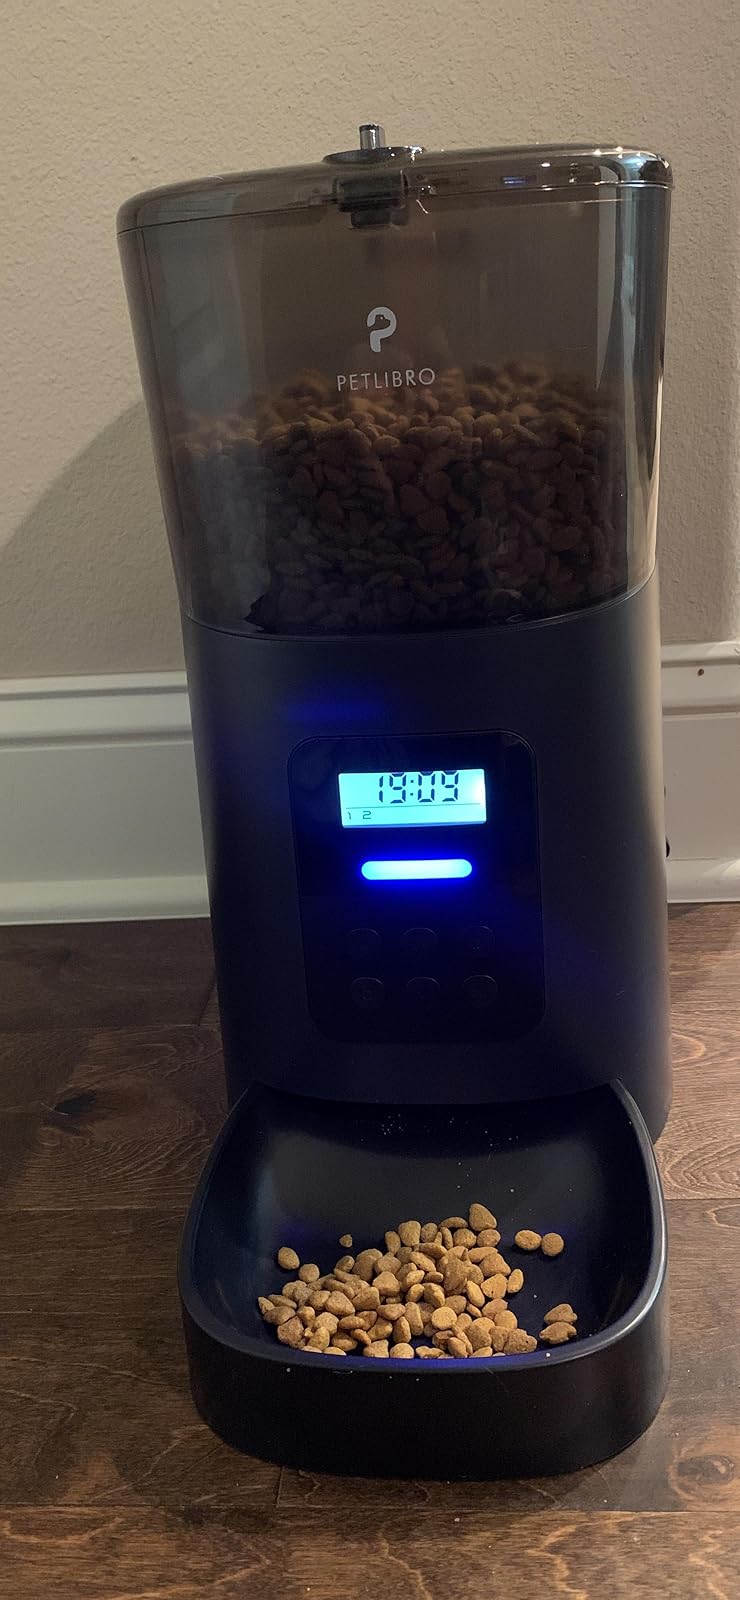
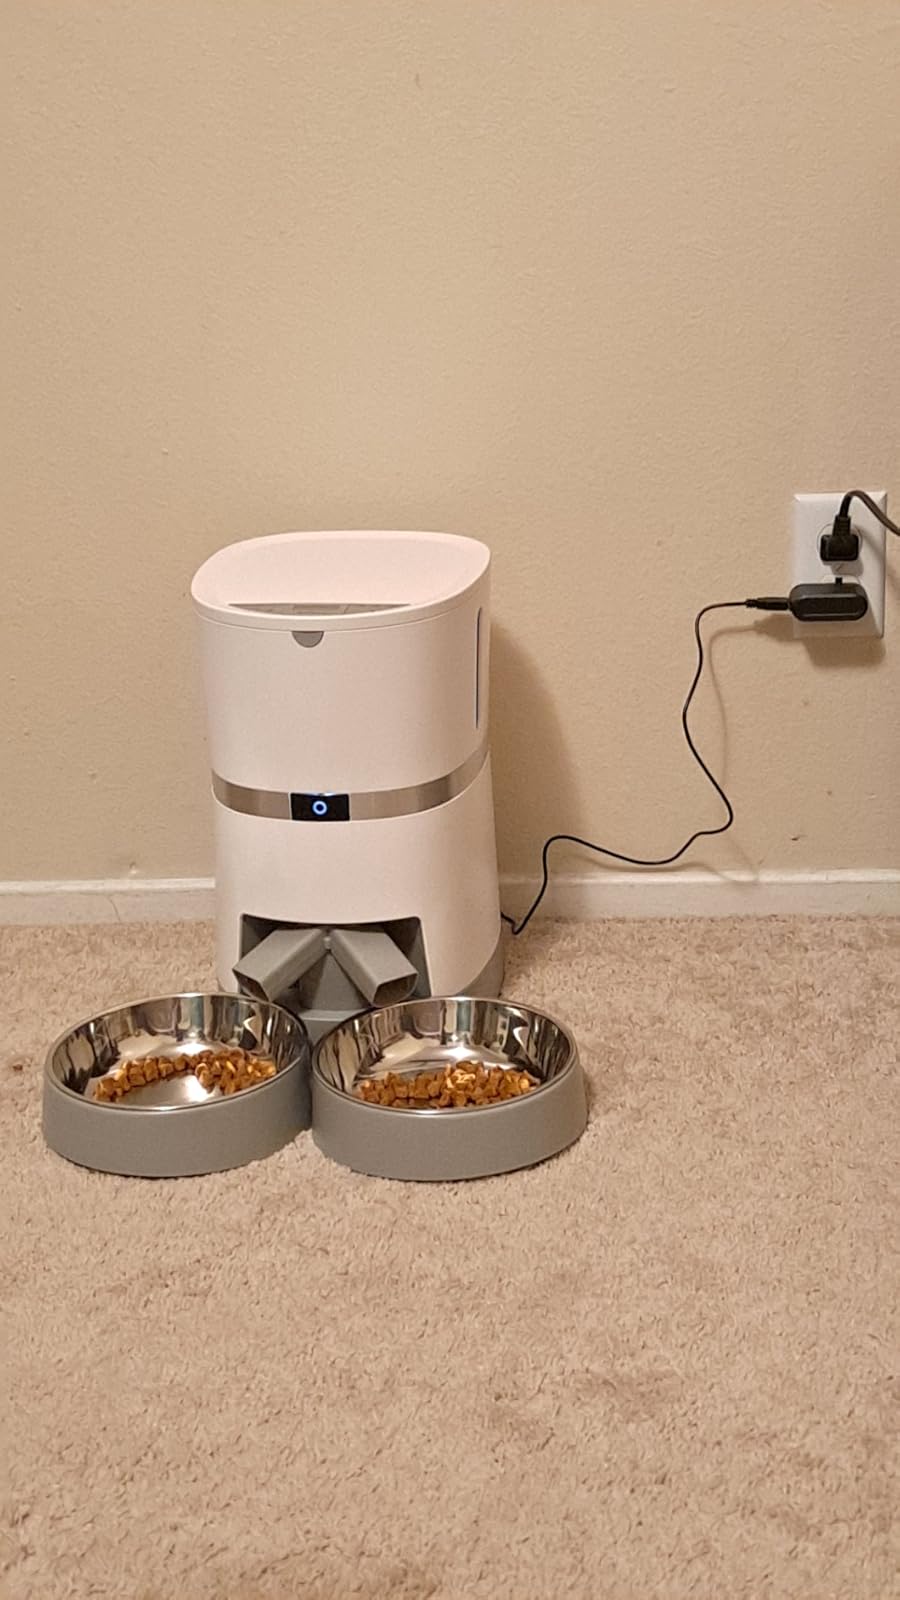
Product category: items_feeder
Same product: no